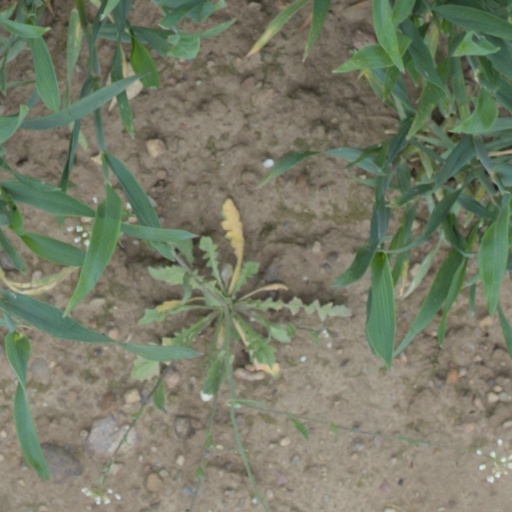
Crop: wheat